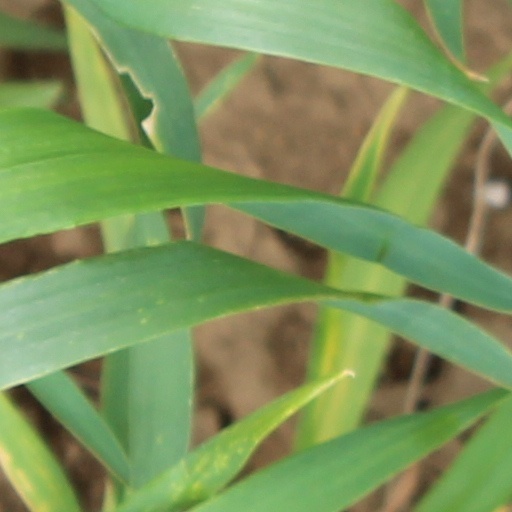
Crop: wheat